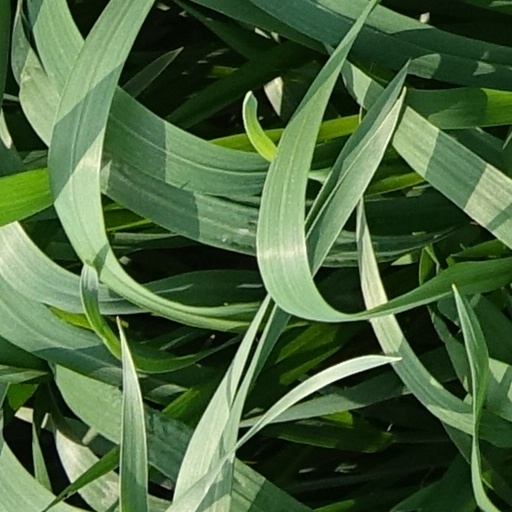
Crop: wheat